Gonzales Coques

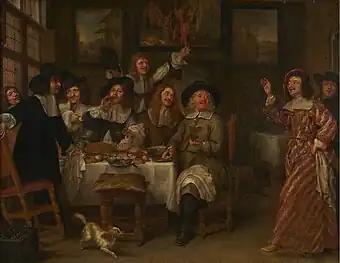
"Dinner of artists"

He is credited with introducing a new kind of portrait genre in Flanders: small-scale group portraits in which the subjects are depicted going about their everyday activities in their houses or gardens. These portraits were narrative in nature rather than genre pieces. From his early tentative compositions he developed later the ability to put together well-organized and complex scenes. The portraits had their roots in aristocratic portraiture and aimed to stress the status and privilege of the sitters. To this end the sitters were depicted in scenes that emphasized the spiritual and material achievements of the sitters such as musical performances, outdoor meals, quiet strolls and hunting scenes. He integrated Venetian motifs such as classical architecture and drapery in the compositions, as had been pioneered by van Dyck.